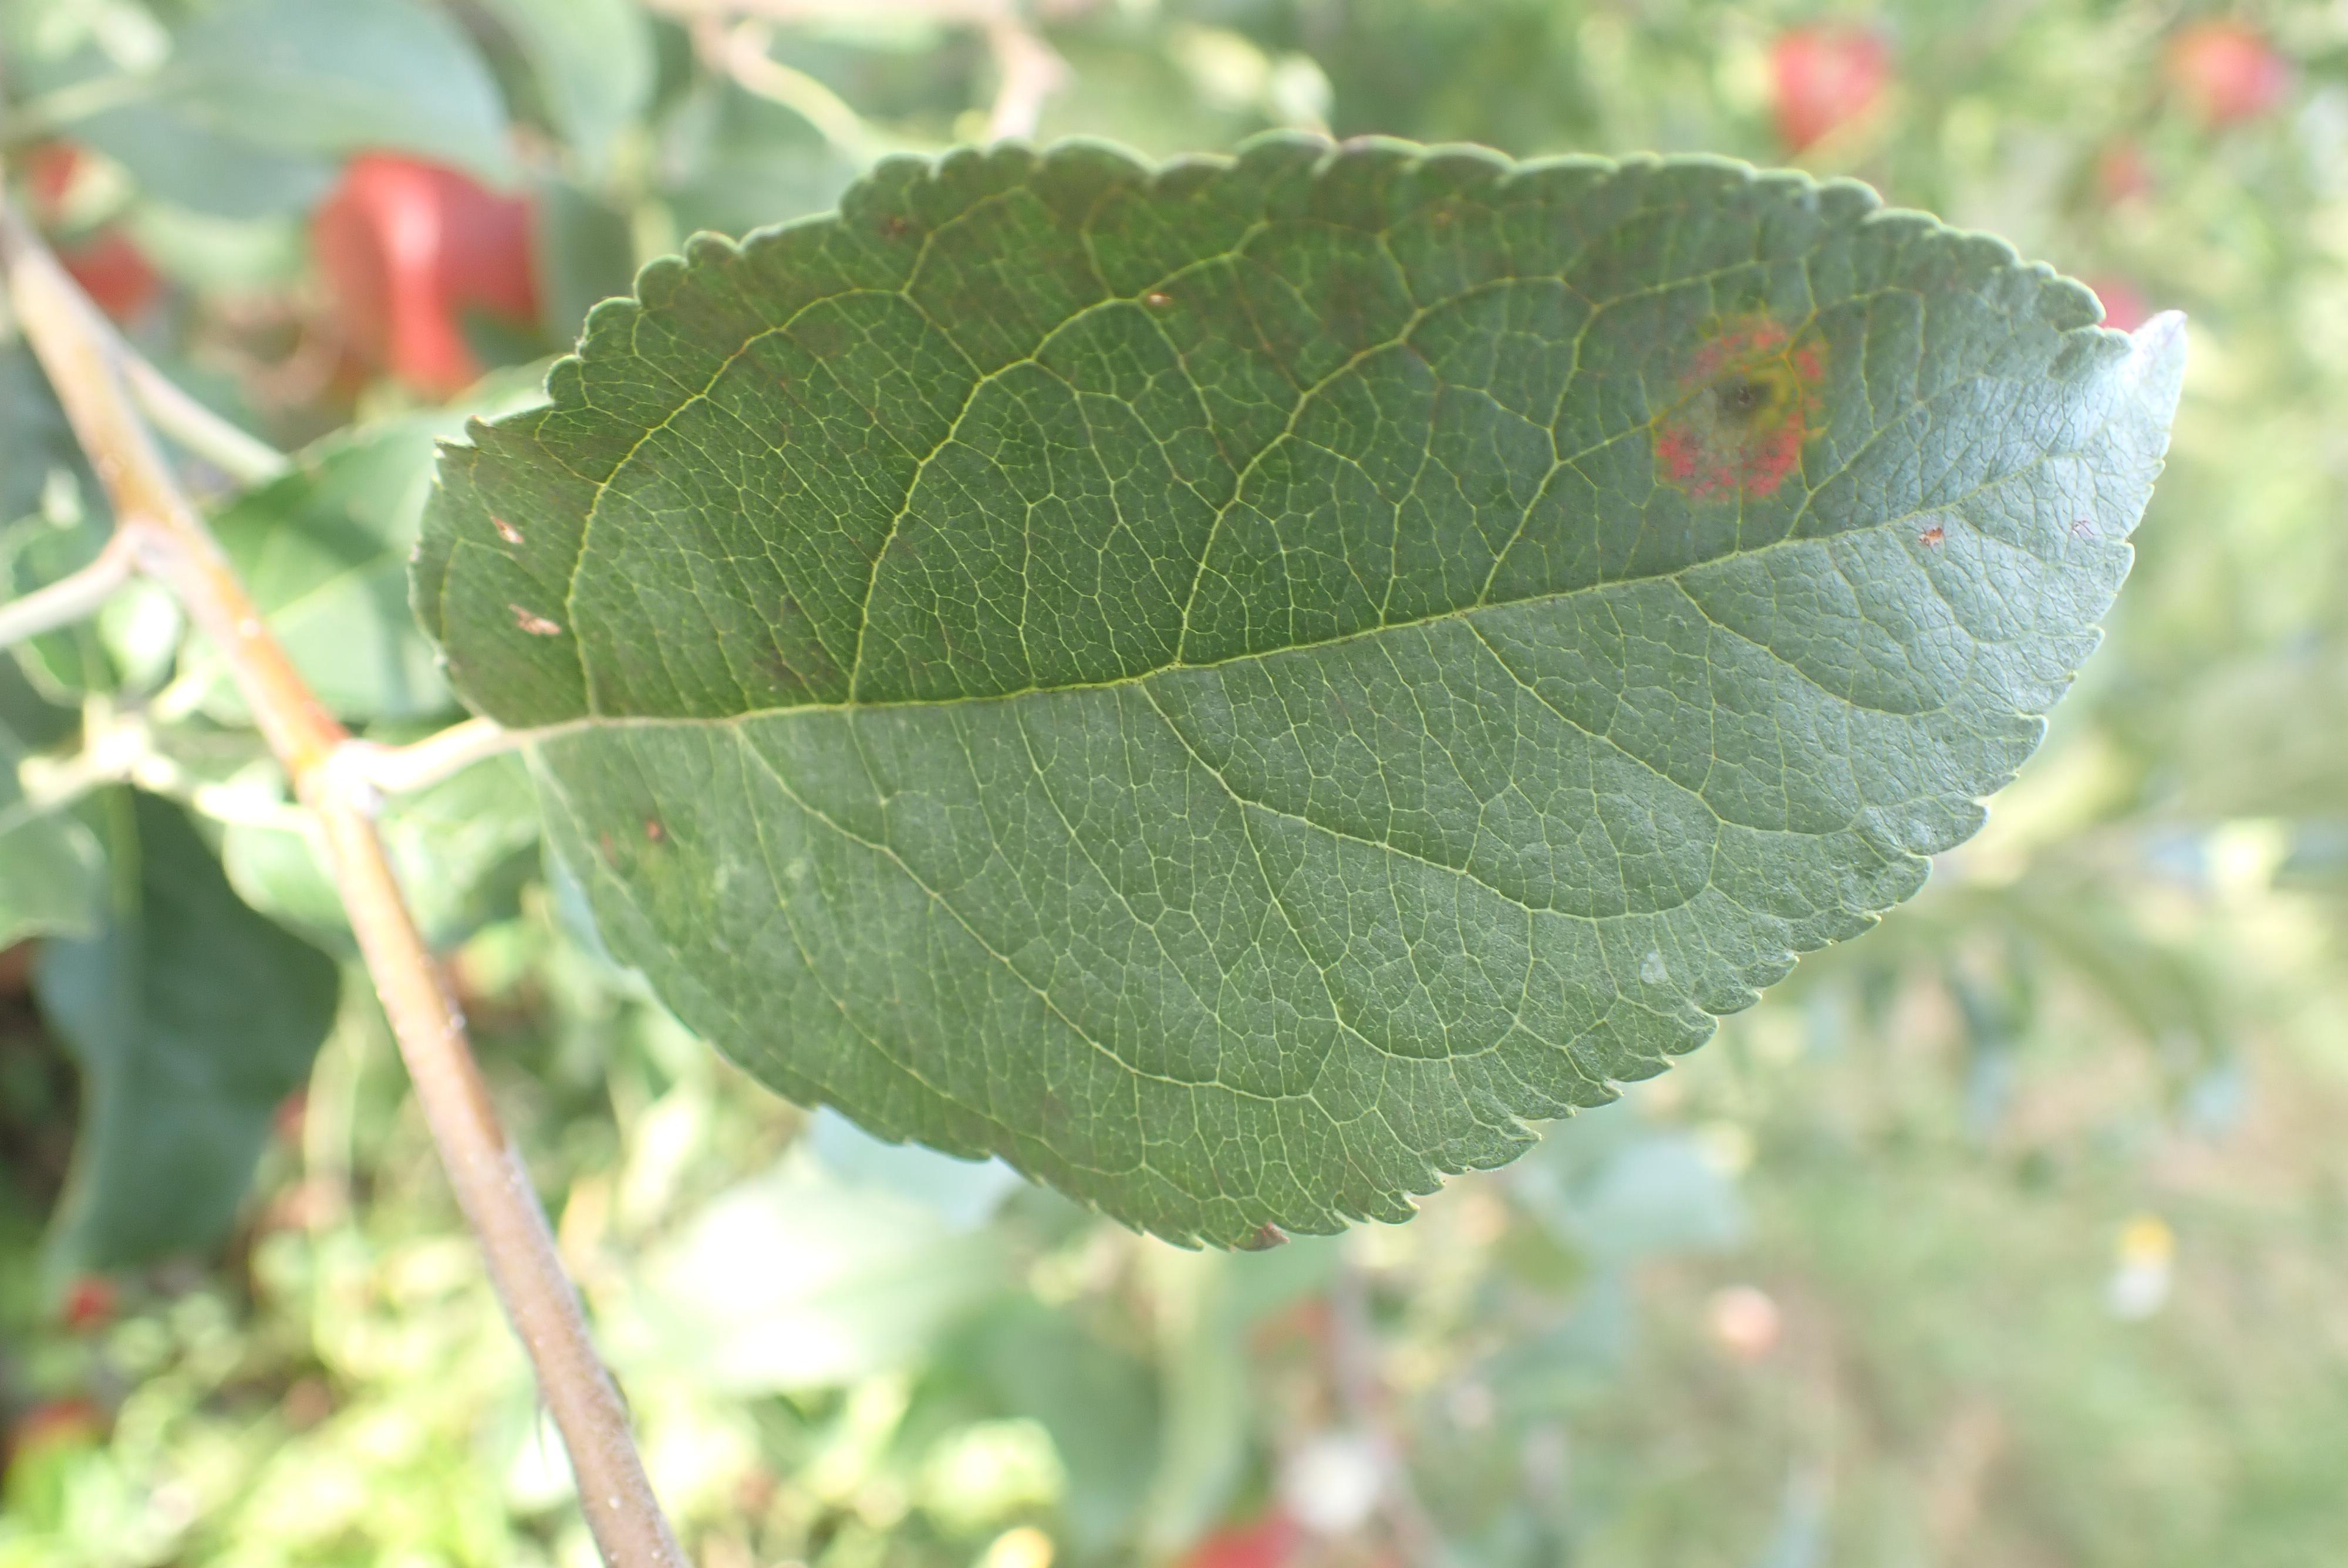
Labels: rust